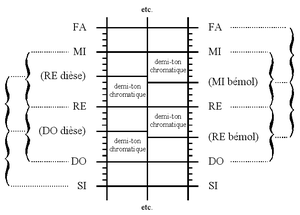
Description
En théorie de la musique, le demi-ton chromatique désigne une catégorie de demi-tons appartenant à l'échelle chromatique. Il est situé entre deux notes de même nom, l'une des deux étant altérée : par exemple entre do et do♯.
En théorie de la musique, l’échelle chromatique est une échelle musicale composée de douze degrés séparés les uns des autres par un demi-ton.